School of Champions

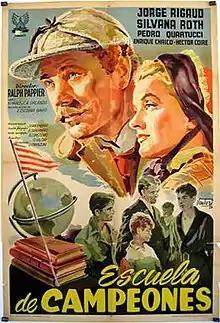

School of Champions is a 1950 Argentine adventure drama film of the classical era of Argentine cinema, directed by Ralph Pappier, and starring George Rigaud, Silvana Roth, and Pedro Quartucci. It won the Silver Condor Award for Best Film, given by the Argentine Film Critics Association in 1951 for the best picture of the previous year.